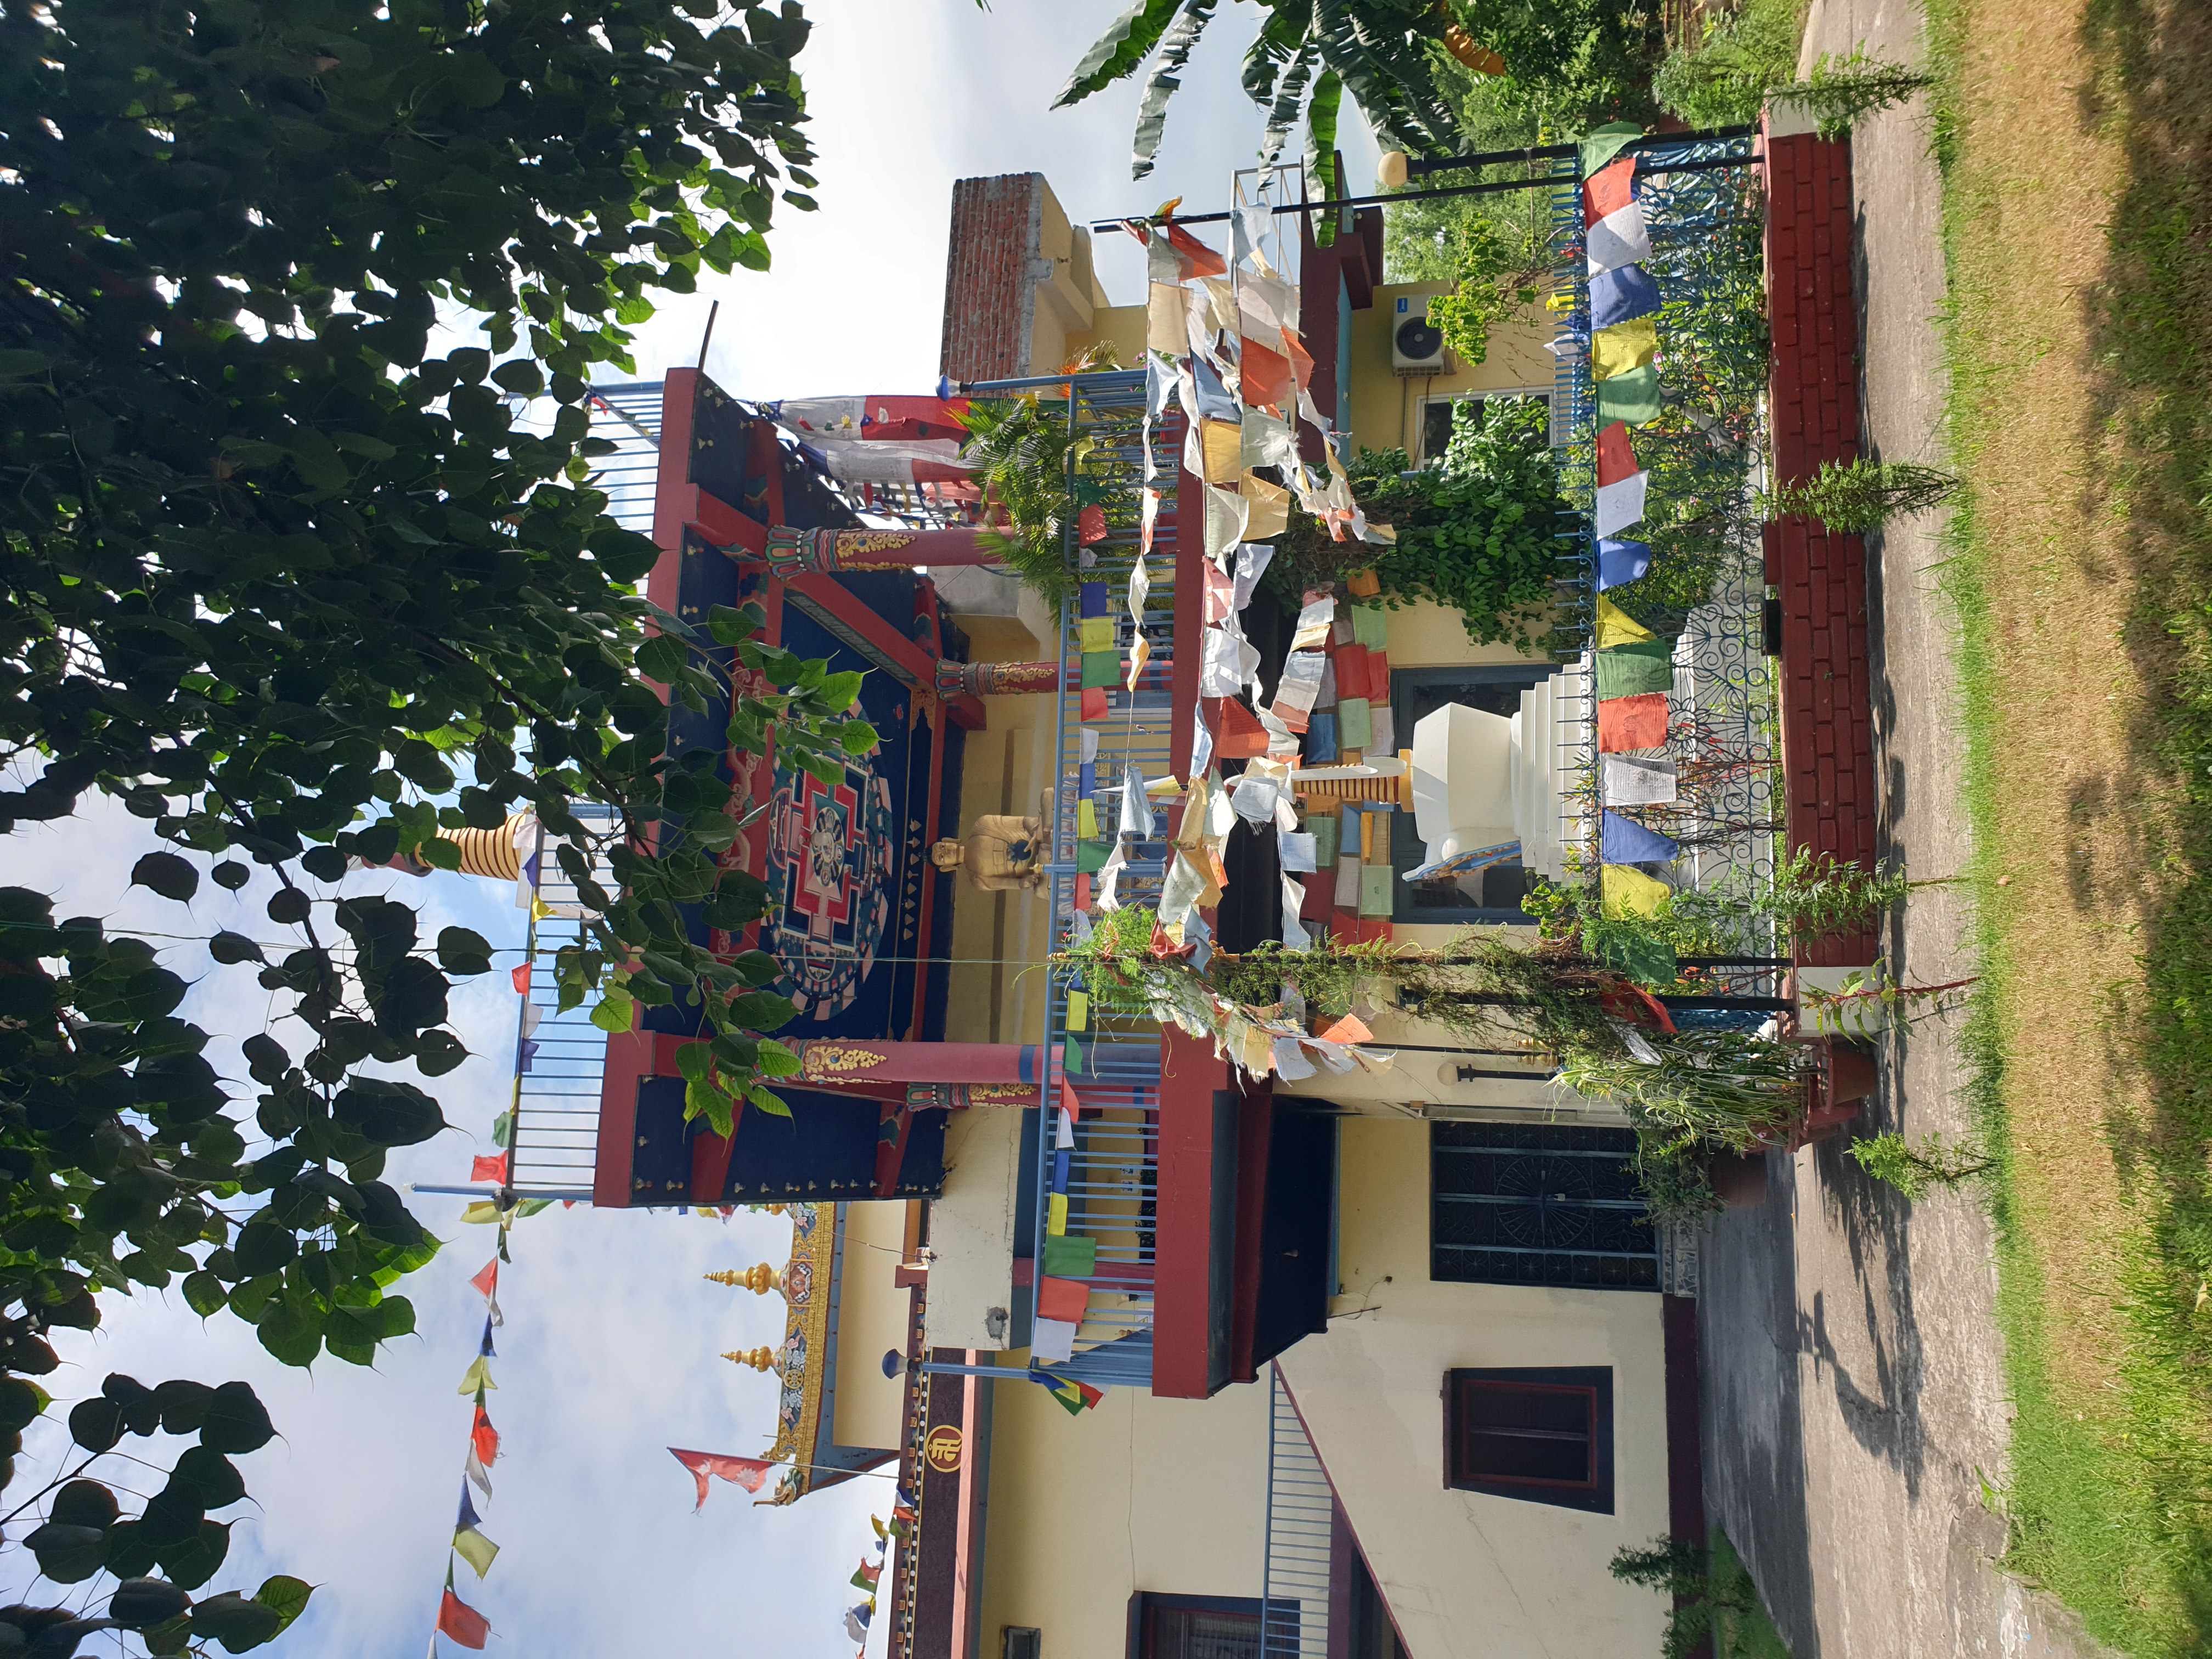
Heritage site: Nyahgayur_Shanti_Buddha_Gumba